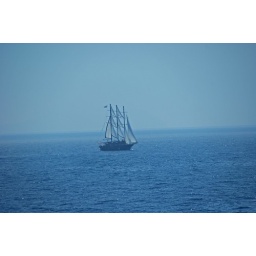
a sail boat near Santorini